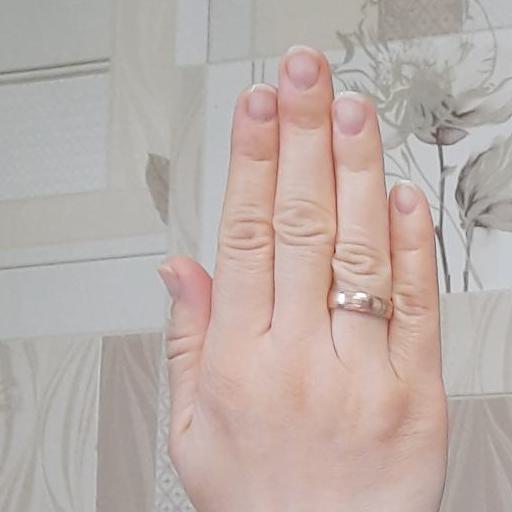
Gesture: stop_inverted